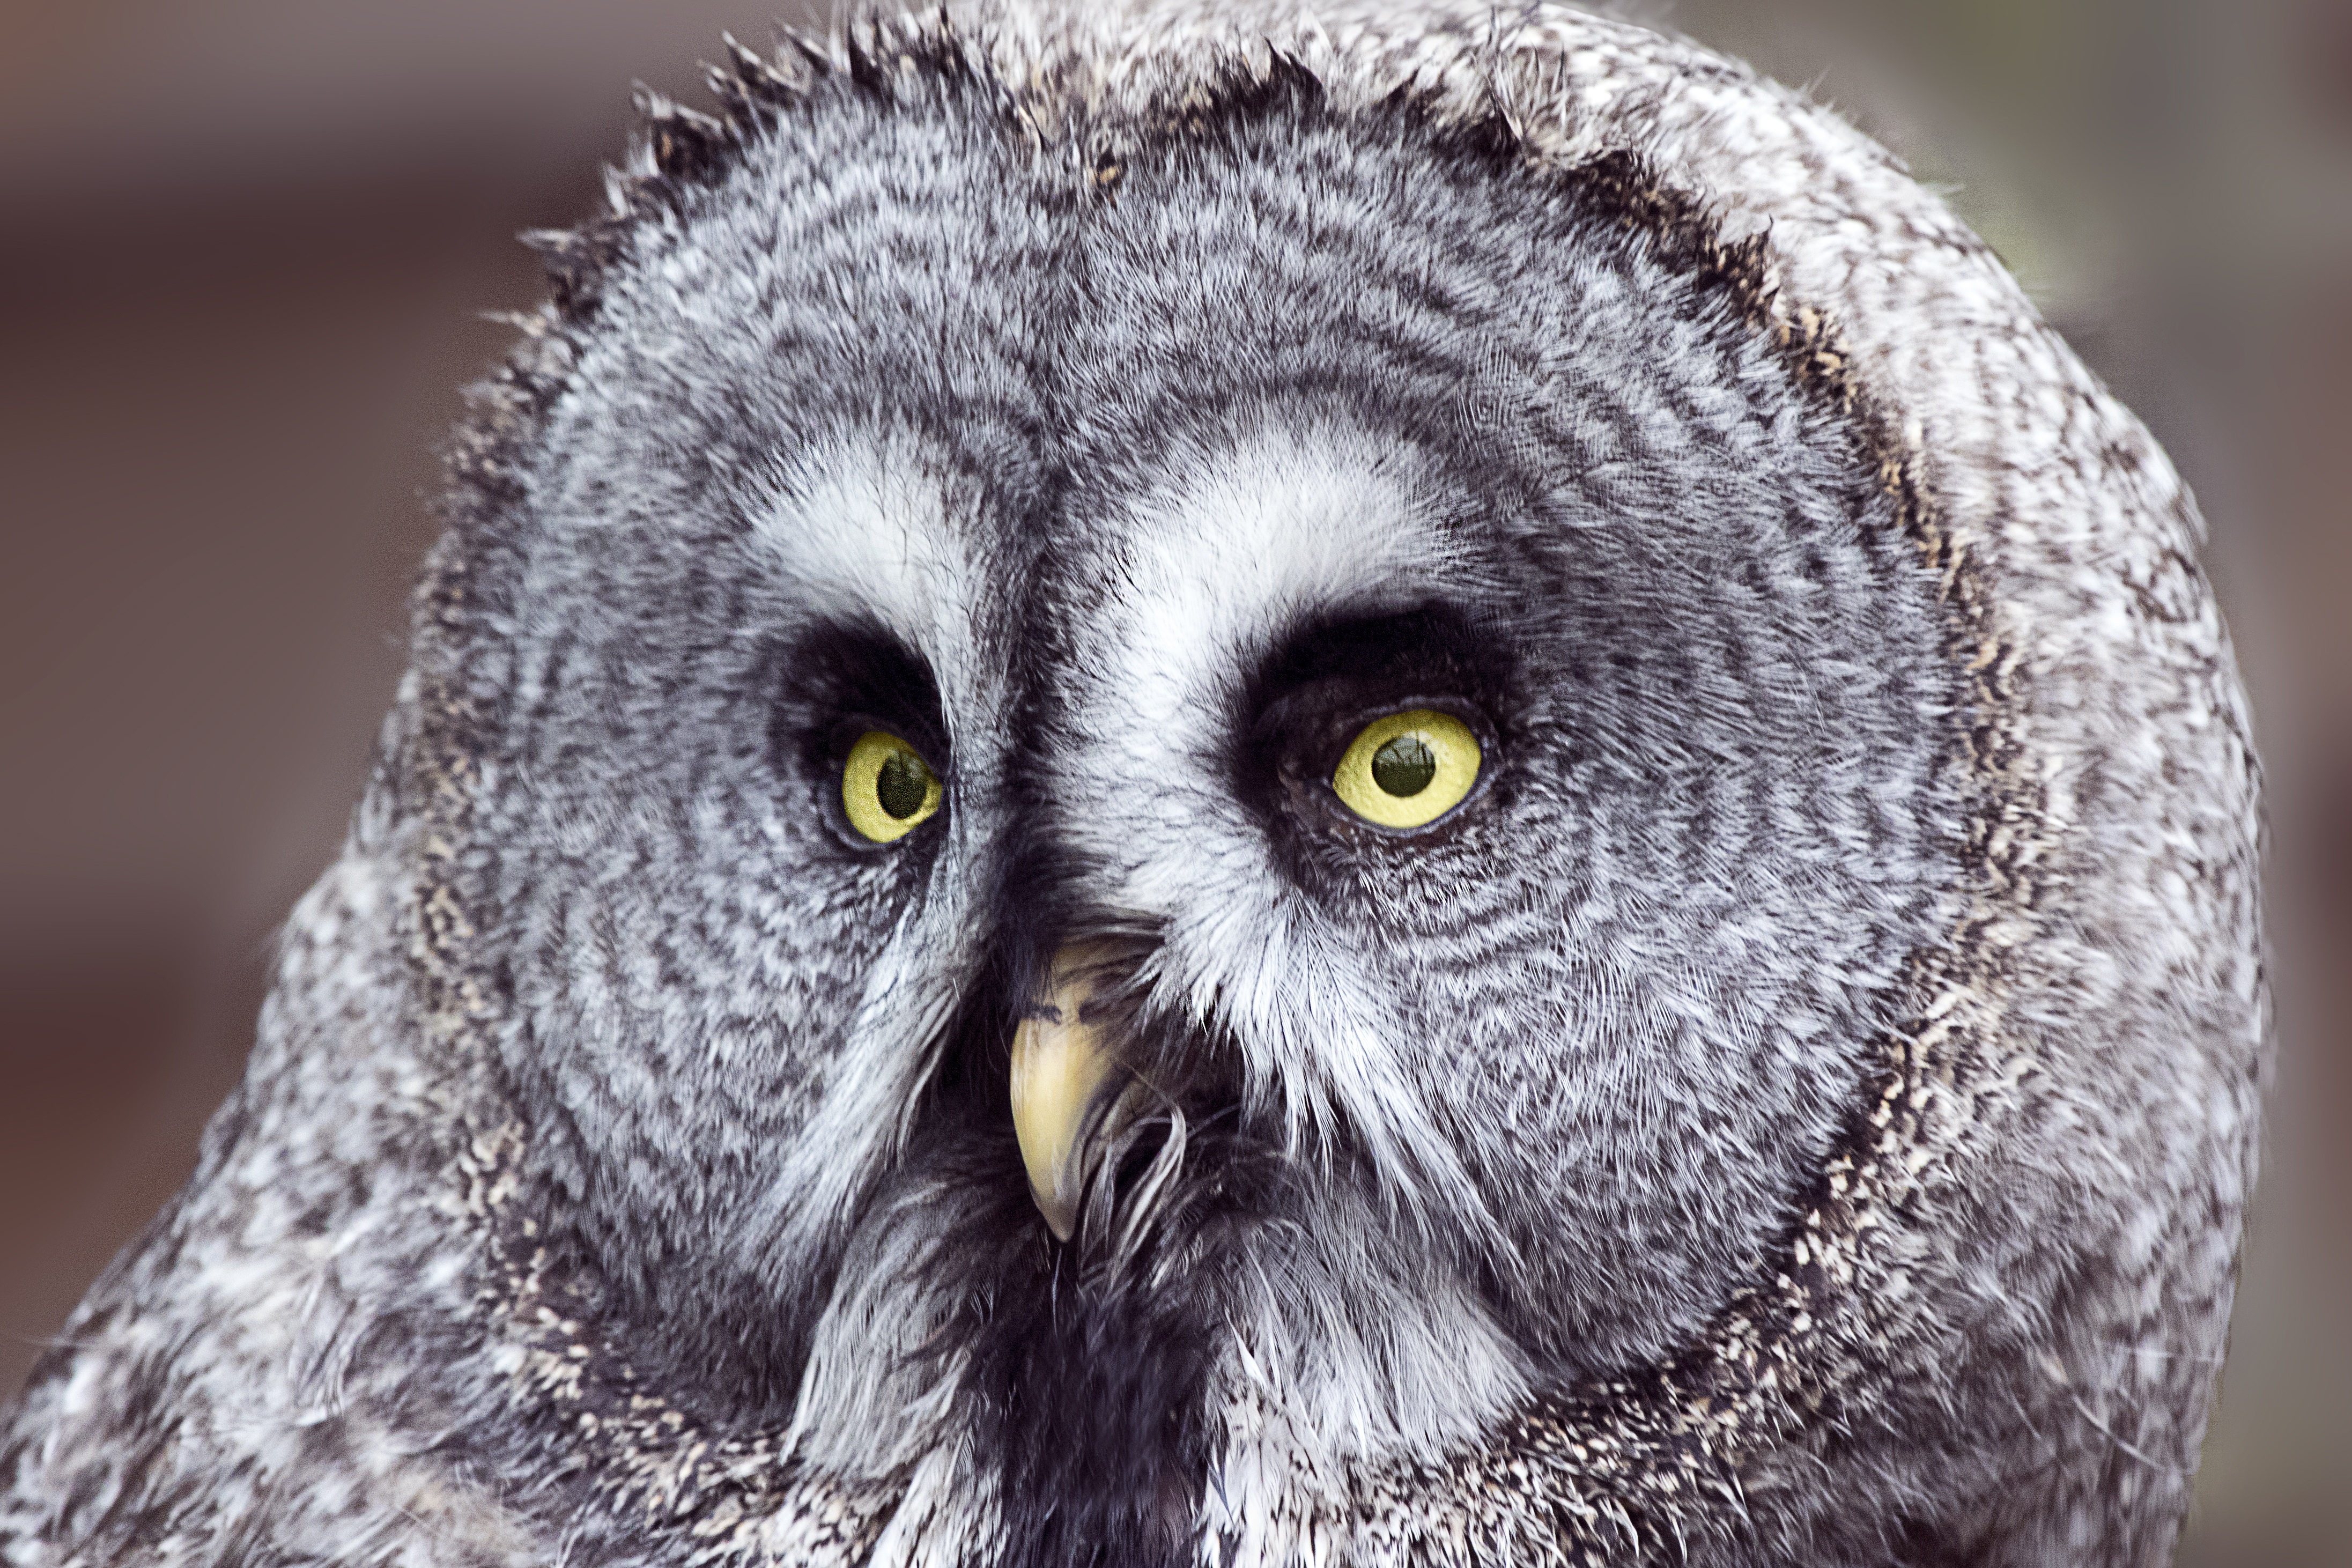
bird, wing, wildlife, zoo, beak, macro, owl, fauna, bird of prey, close up, eyes, head, vertebrate, falcon, great grey owl